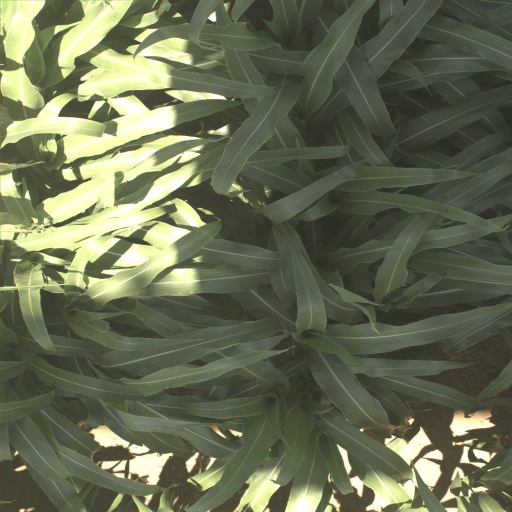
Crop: sorghum